AmadeoLab

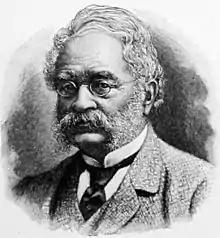
Ernst Werner von Siemens, the founder of Siemens

Siemens was founded in 1847, in a back courtyard in the city of Berlin. The founders of the company, Ernst Werner Siemens, his cousin Johann Georg Siemens and Johann Georg Halske, designed the industry to contribute to the technological innovation of Germany.